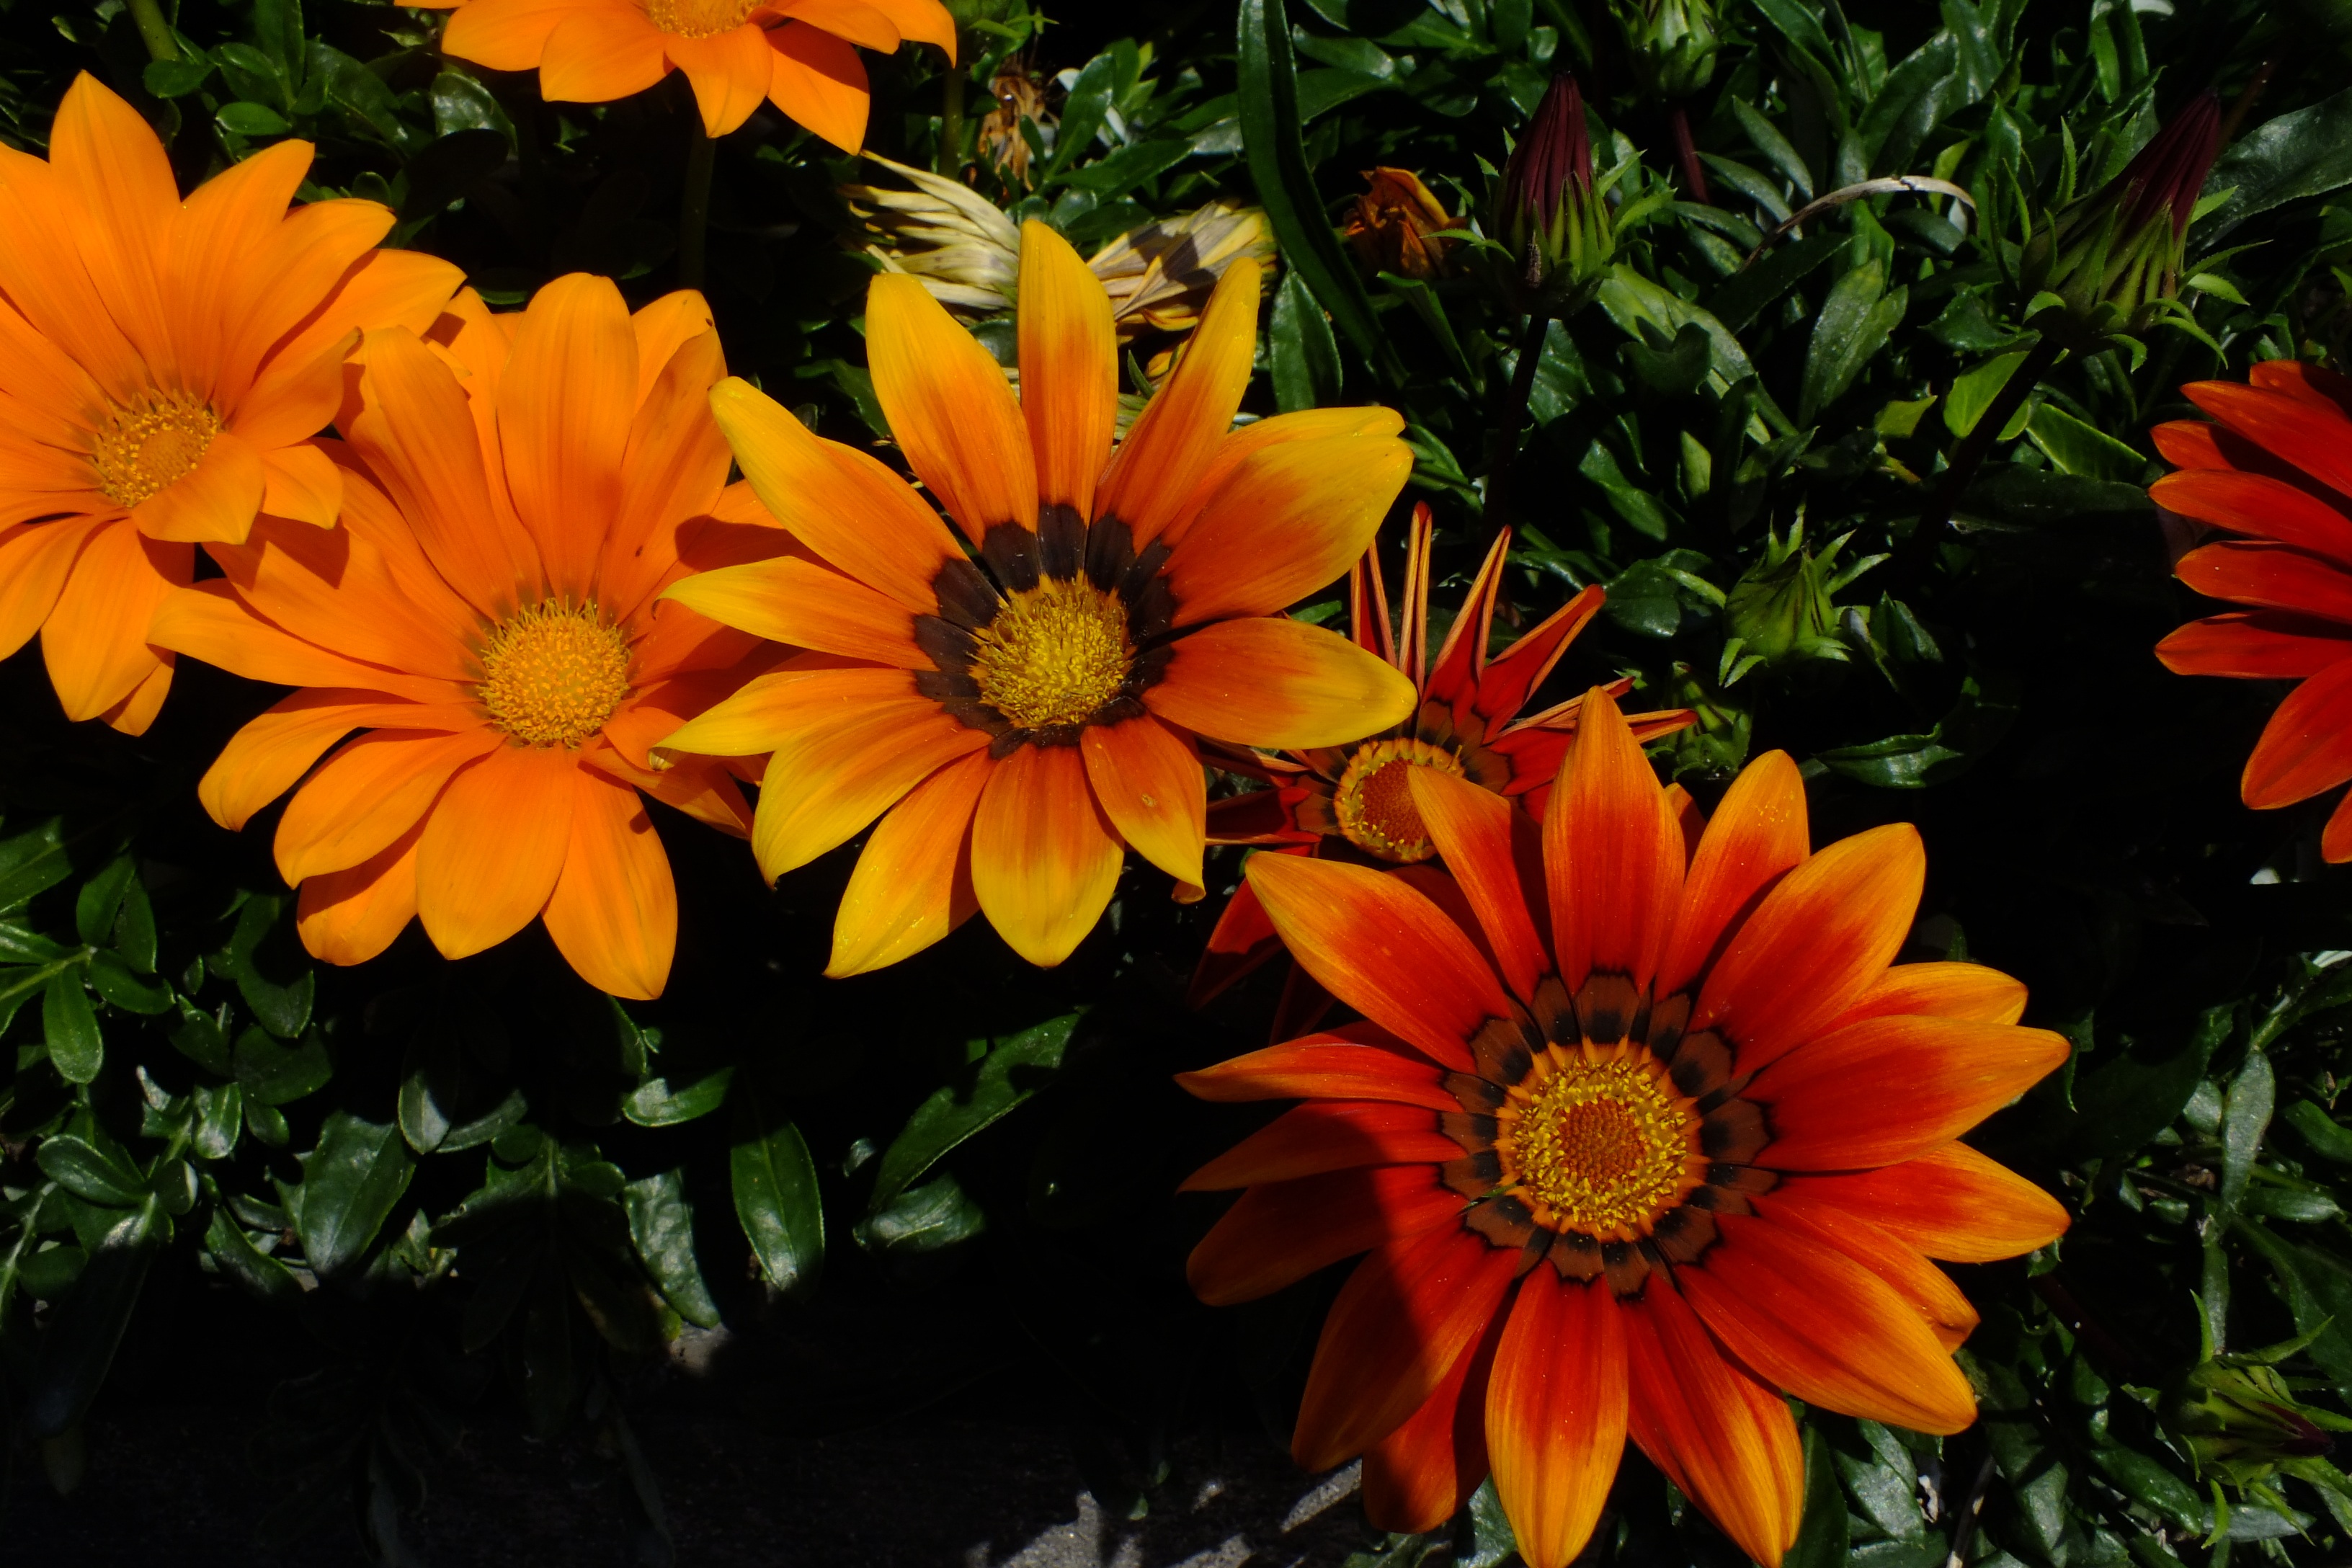
nature, plant, flower, petal, orange, herb, botany, flora, floristry, flowering plant, daisy family, calendula, annual plant, land plant, marguerite daisy